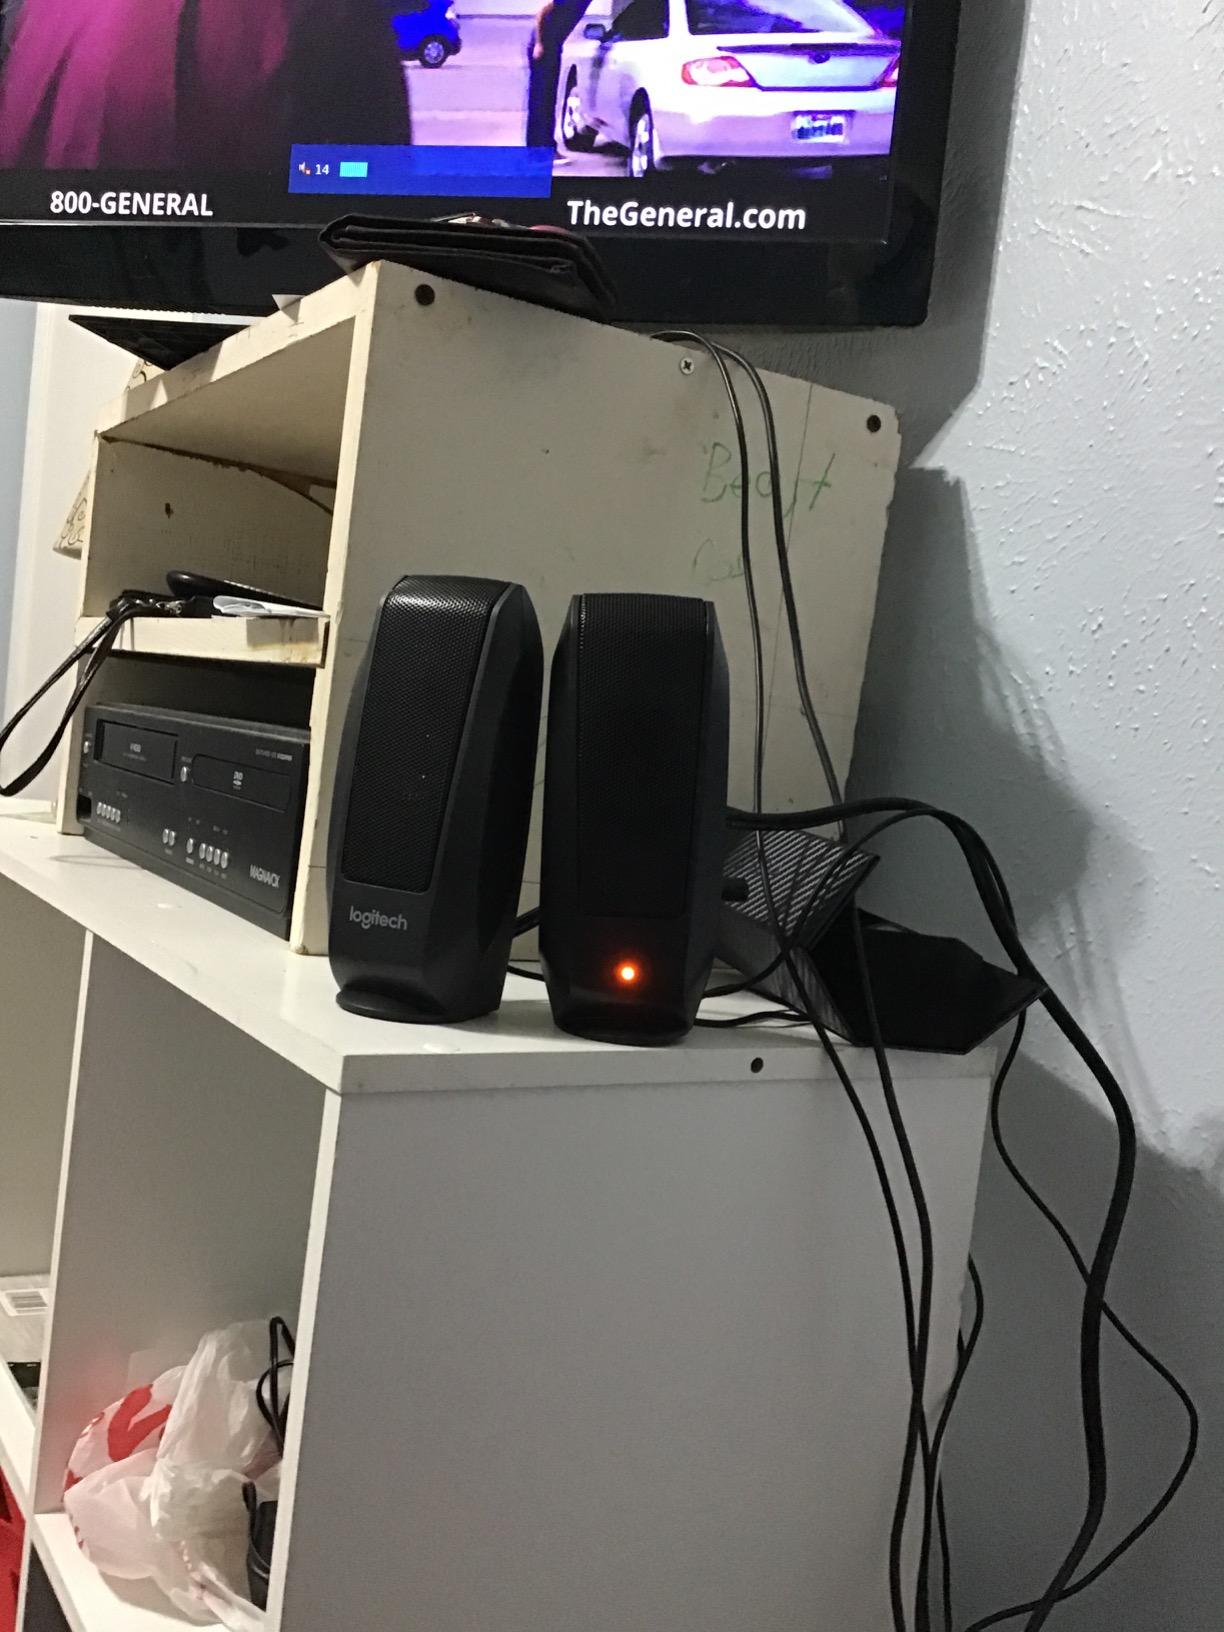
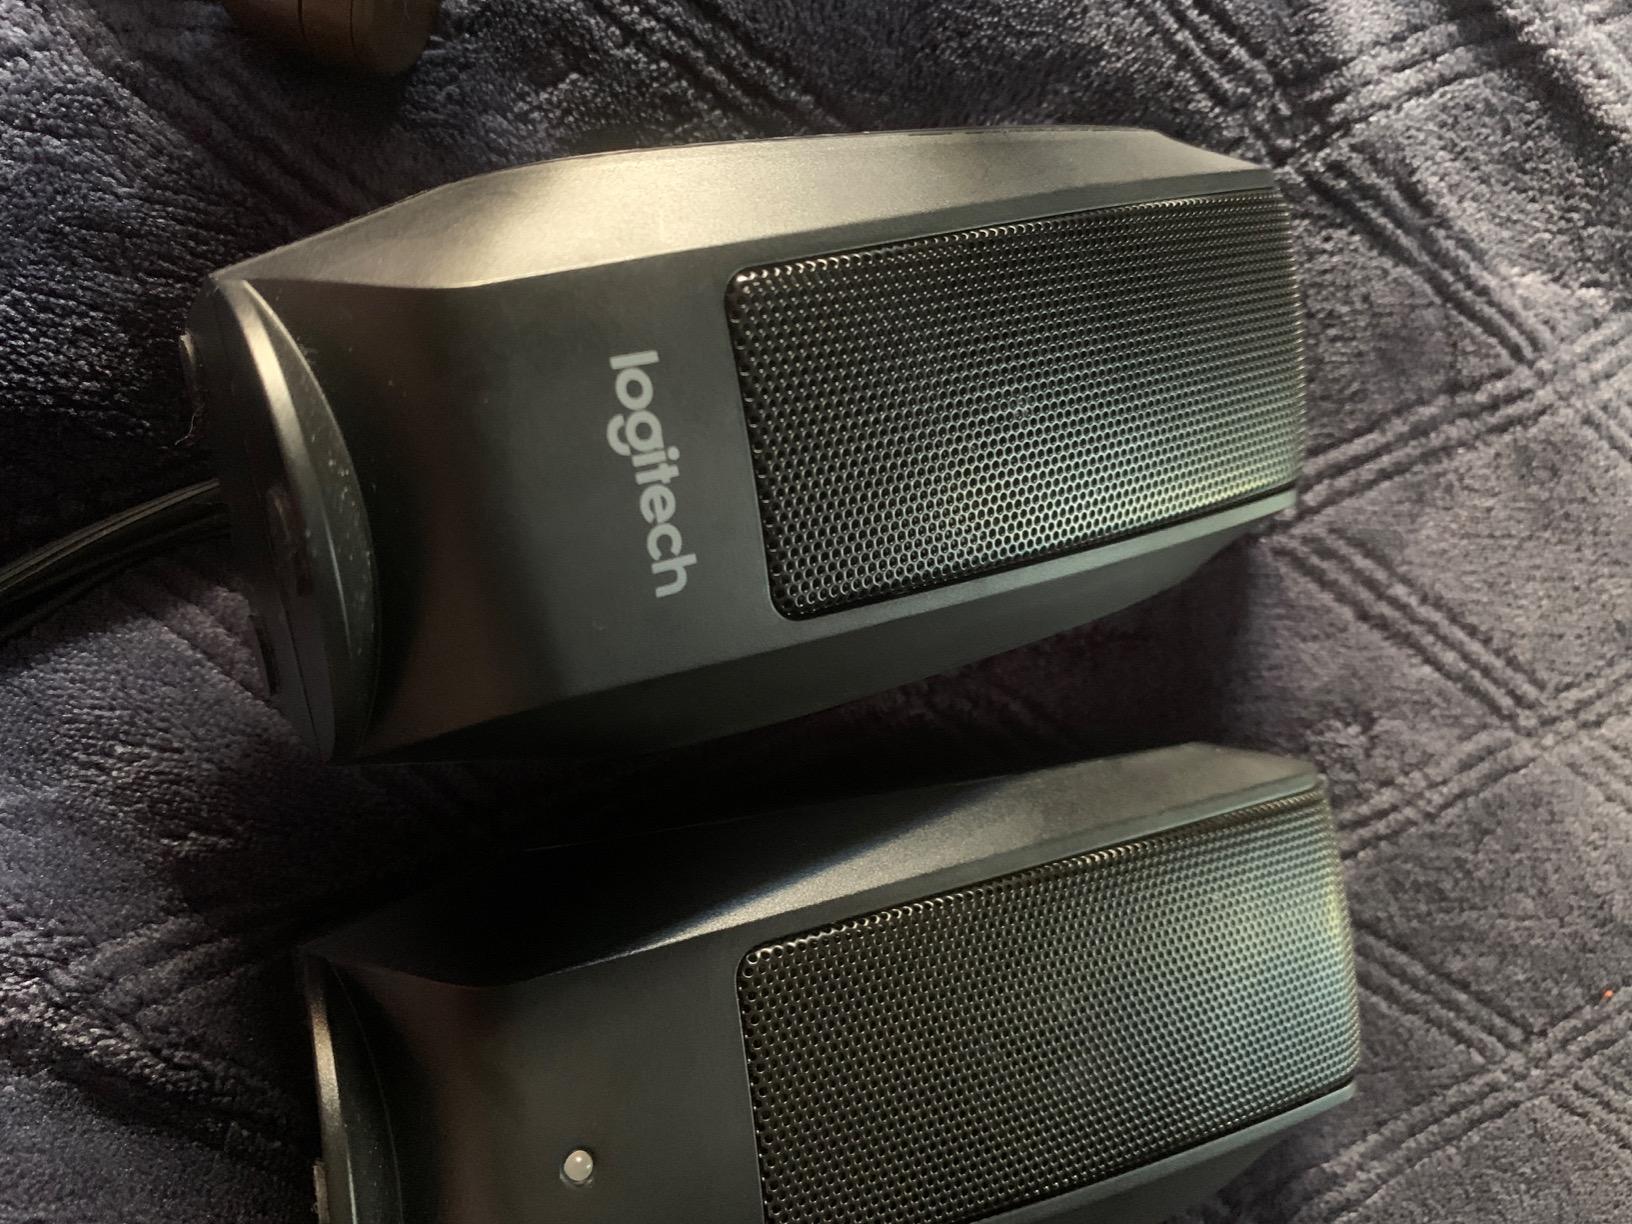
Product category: speaker
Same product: yes